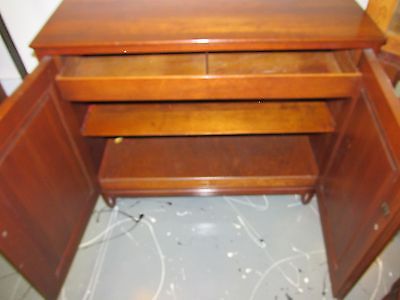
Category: table